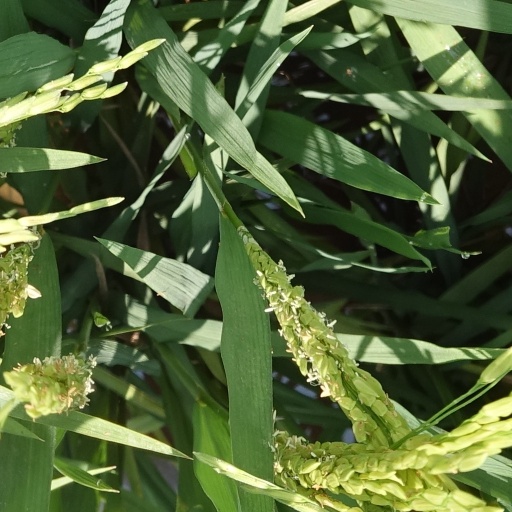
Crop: rice